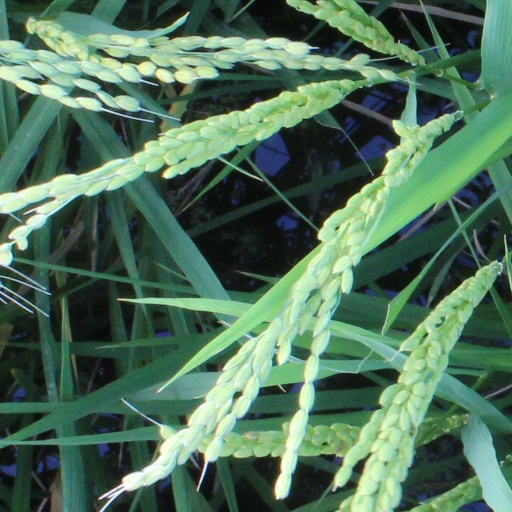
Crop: rice